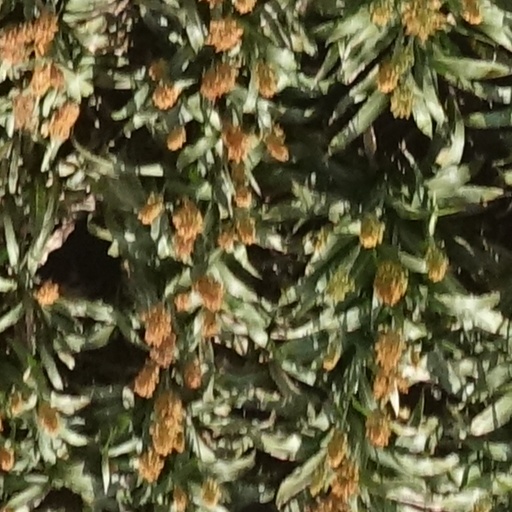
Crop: sorghum